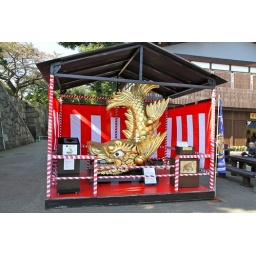
Gold lion fish (kinshachi) in Nagoya Castle